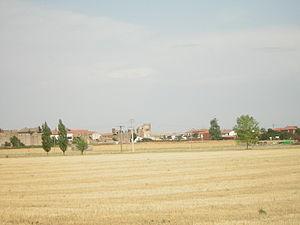
Madrigal de las Altas Torres est une commune de la province d'Ávila dans la communauté autonome de Castille-et-León en Espagne.